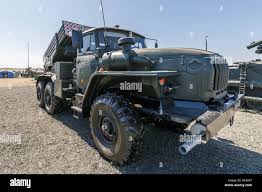
Label: Tornado